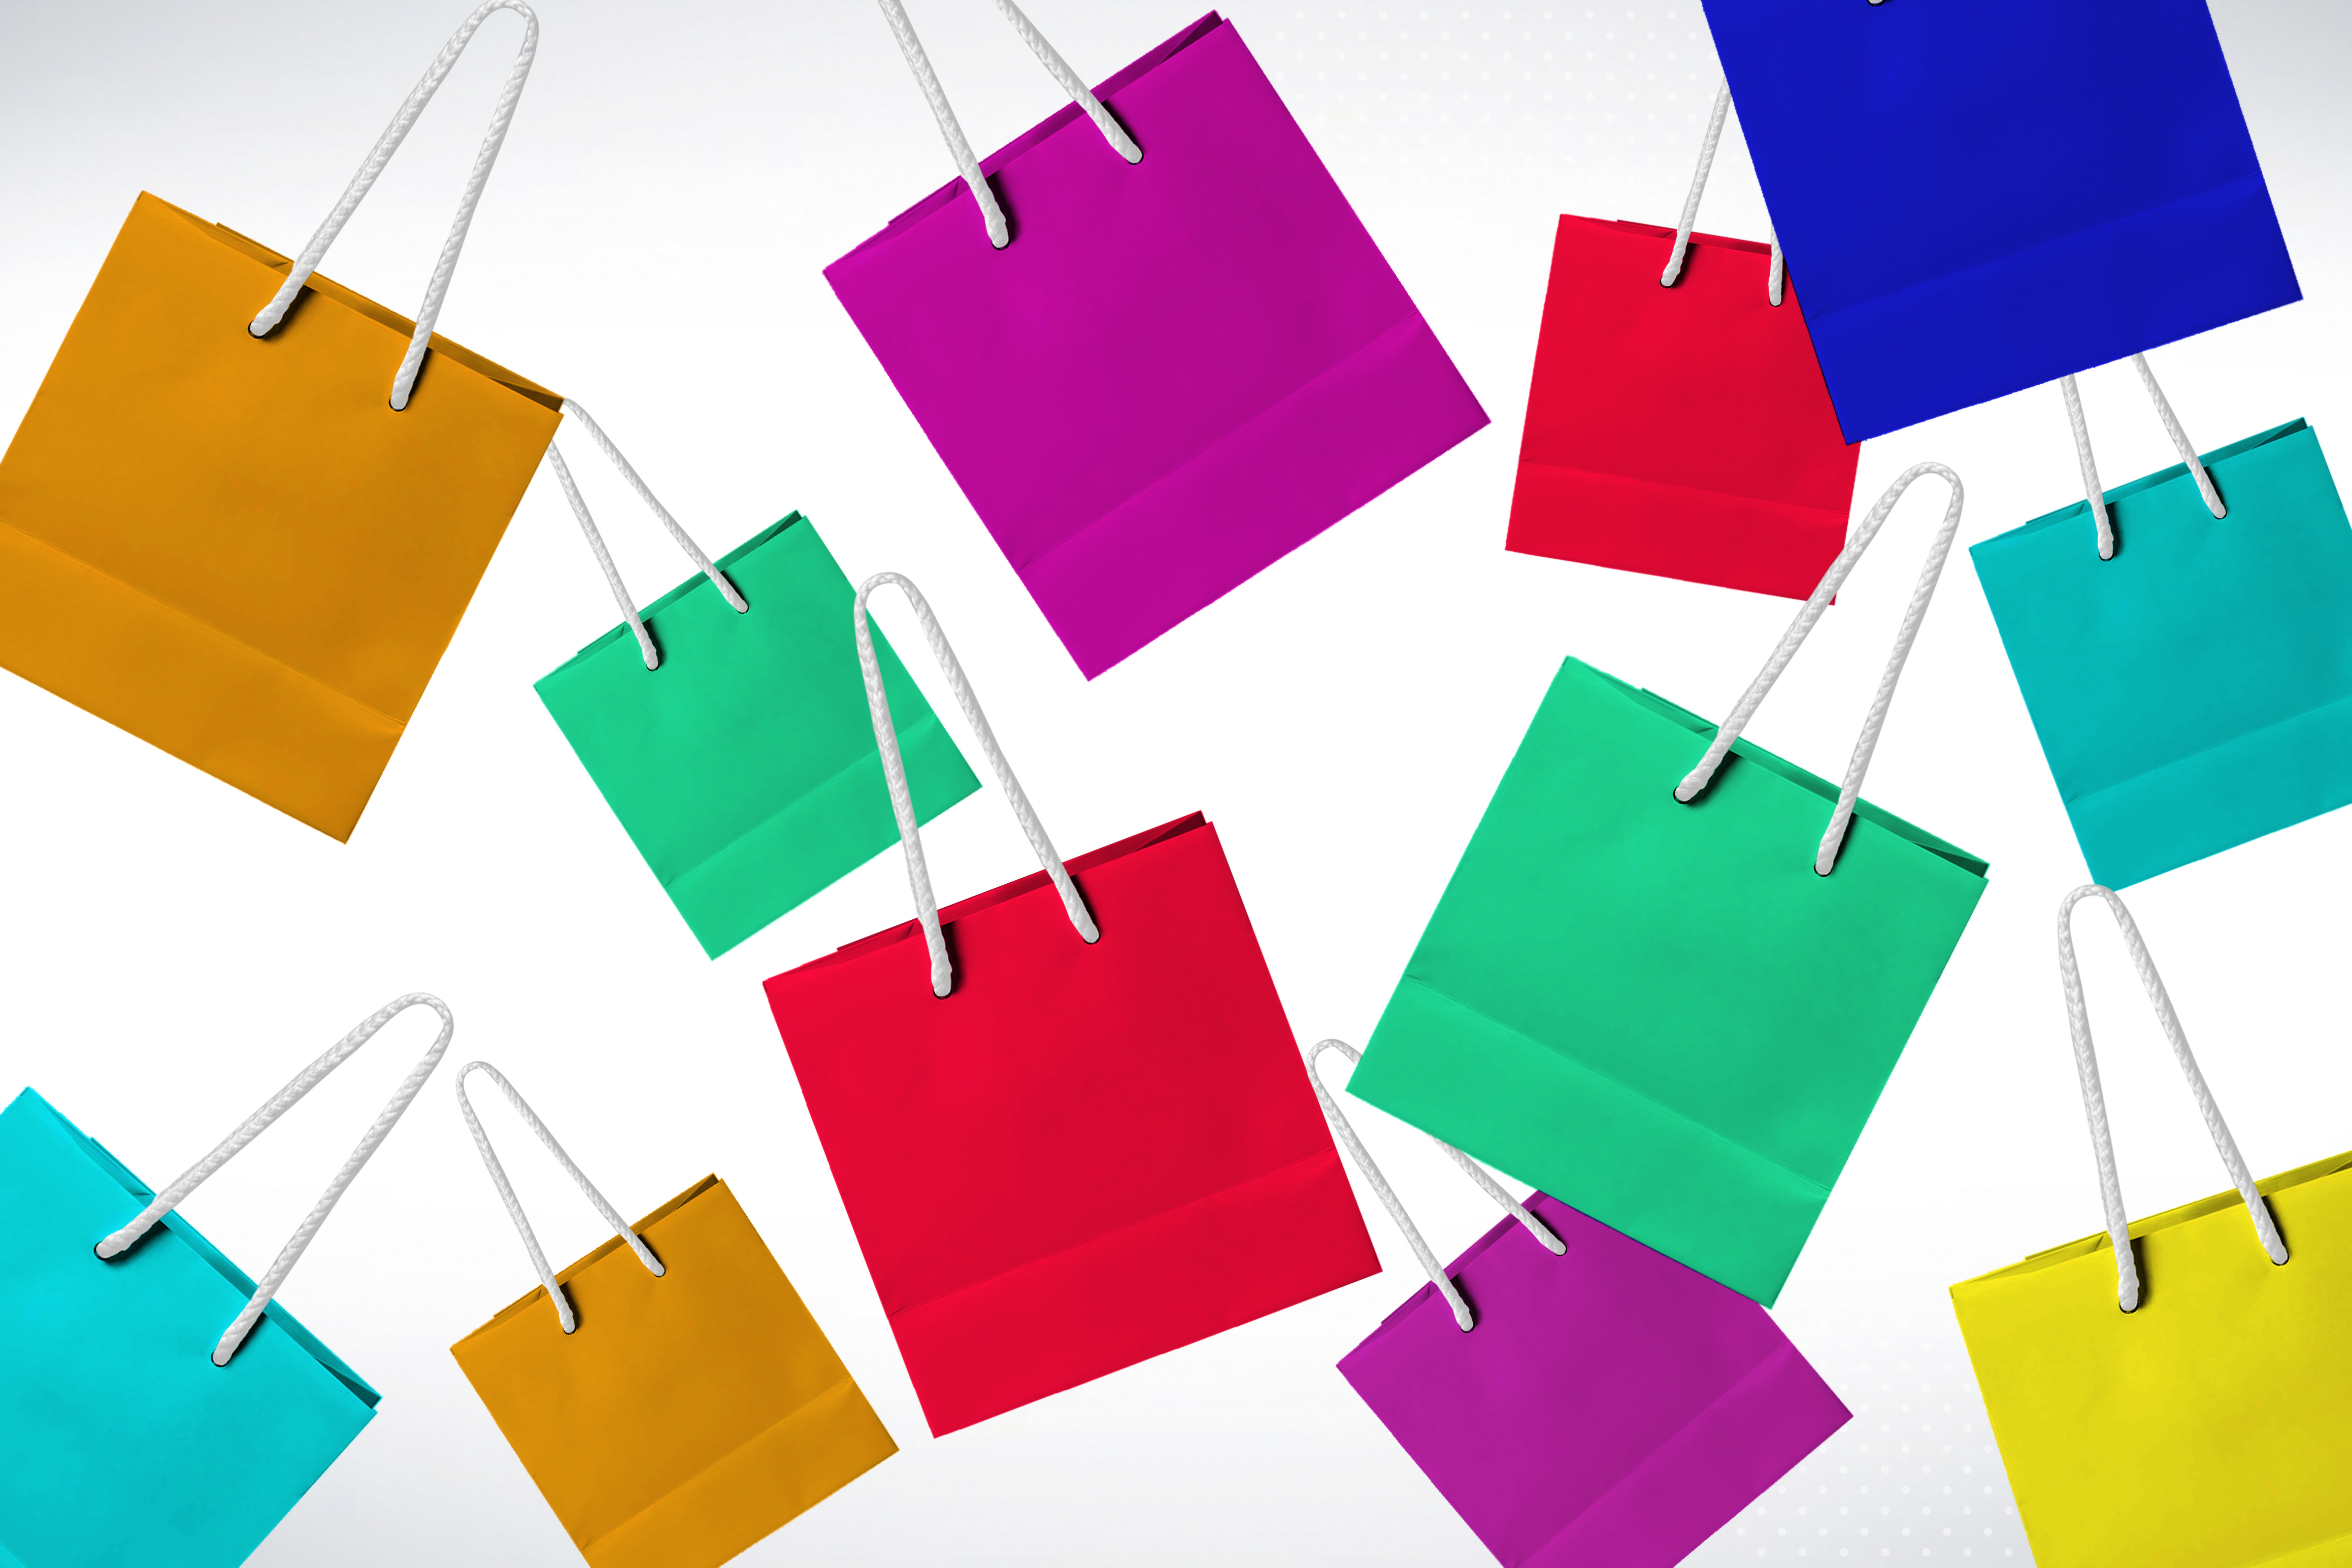
shop, shopping, color, bags, bag, store, buy, background, white, commercial, advertising, art, creative arts, line, Material property, font, parallel, illustration, magenta, graphics, diagram, rectangle, pattern, design, symmetry, brand, graphic design, craft, room, triangle, clip art, carmine, art paper, paper product, drawing, origami paper, animation, painting